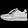
Label: Sneaker